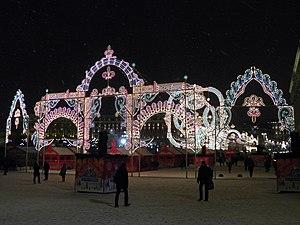
Illuminations place de la Révolution à Moscou (Russie).